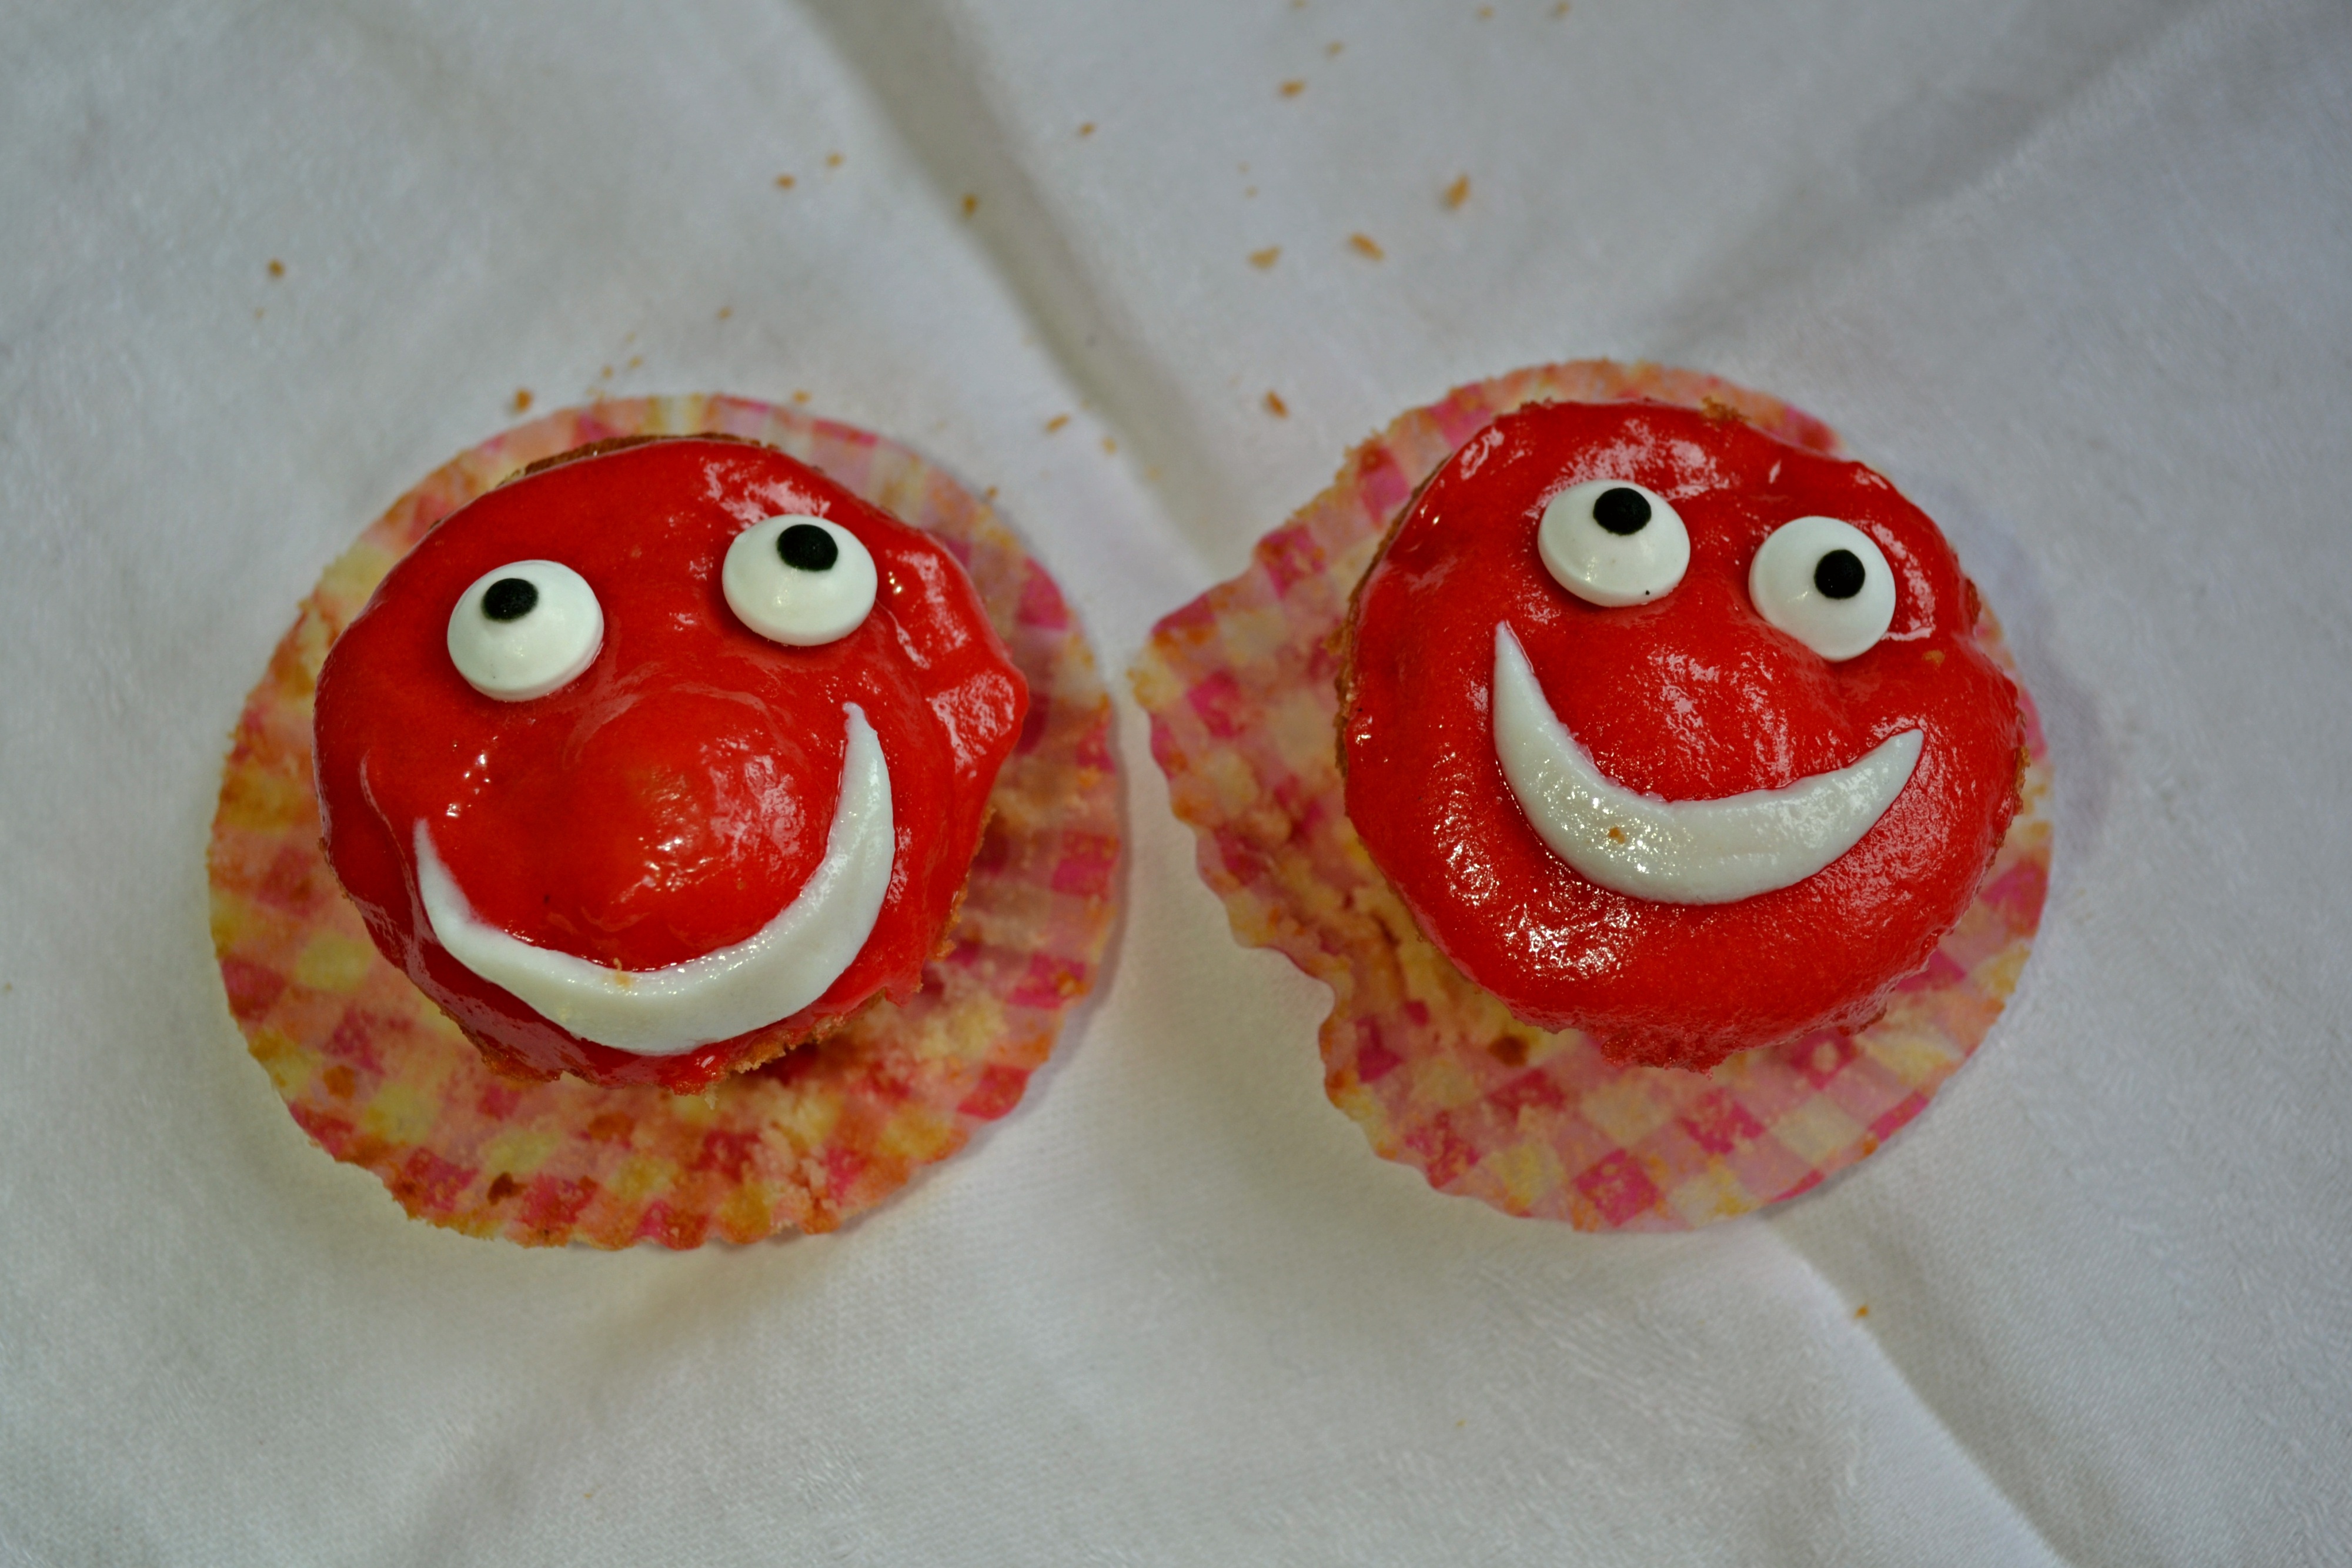
sweet, food, red, produce, cupcake, gourmet, dessert, cake, strawberry, cookies, sweets, icing, tasty, funny, joy, valentine, strawberries, luck, cupcakes, sweetness, desserts, emoticon, tarts, smileys